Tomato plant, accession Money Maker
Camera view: tilt-top (135 deg); turntable rotation: 240 degrees
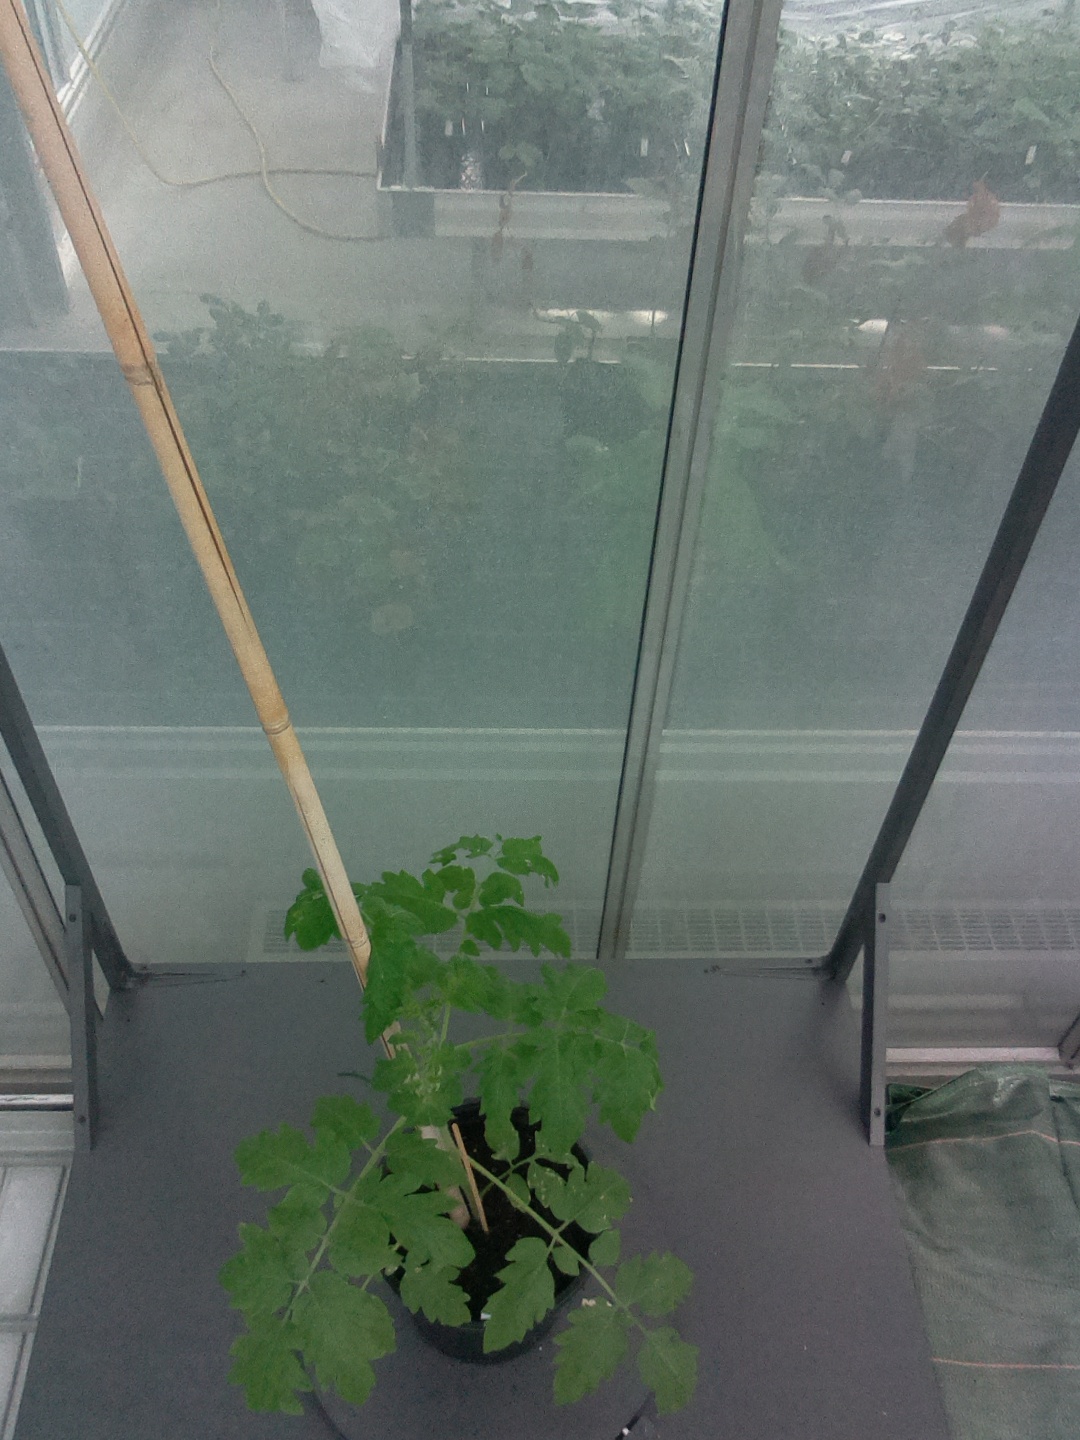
BBCH growth stage 14: 8 of true leaves visible